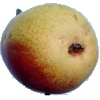
Label: Pear 2